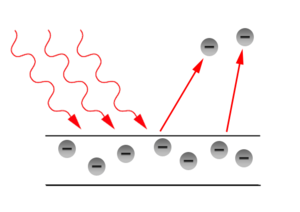
En physique, l'effet photoélectrique désigne en premier lieu l'émission d'électrons par un matériau soumis à l'action de la lumière. Par extension, il regroupe parfois l'ensemble des phénomènes électriques d'un matériau provoqués par l'action de la lumière. On distinguera alors deux effets : des électrons sont éjectés du matériau et une modification de la conductivité du matériau.